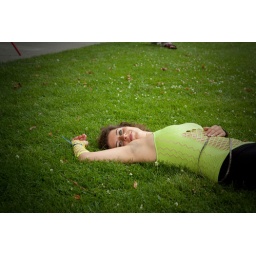
Relaxing in the green, green grass